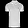
Label: T - shirt / top